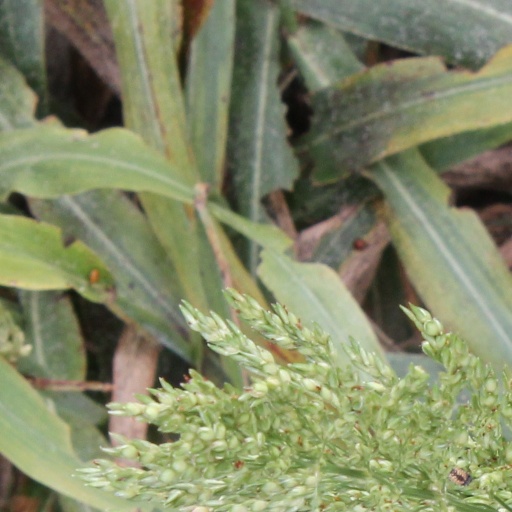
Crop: sorghum